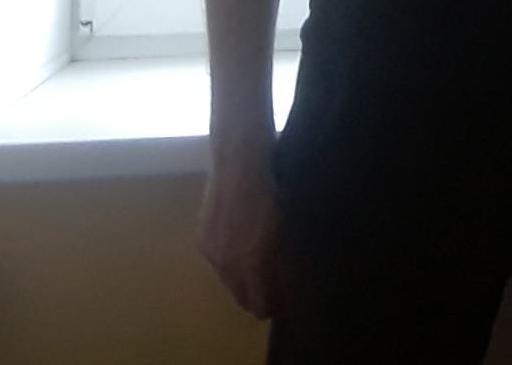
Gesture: no_gesture